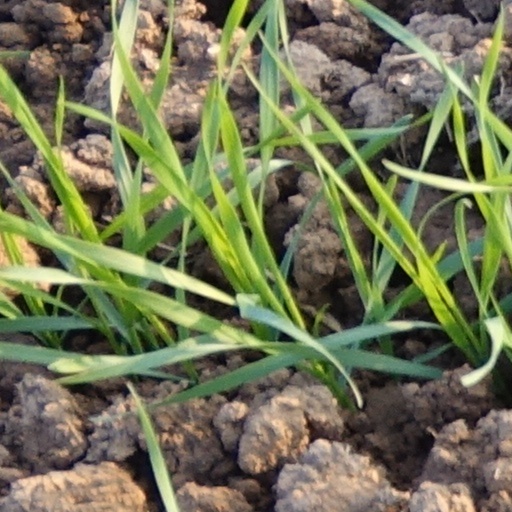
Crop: wheat